Elie Ferzli

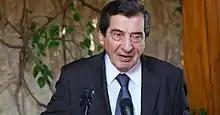

Elie Ferzli (born 22 November 1949 in Zahle, Lebanon) is a Lebanese politician. He served as Information Minister and Deputy Speaker of the Parliament of Lebanon in the early 2000s. He was succeeded by as deputy speaker Farid Makari in 2005. He expressed pro-Syrian sentiments during the Cedar Revolution.